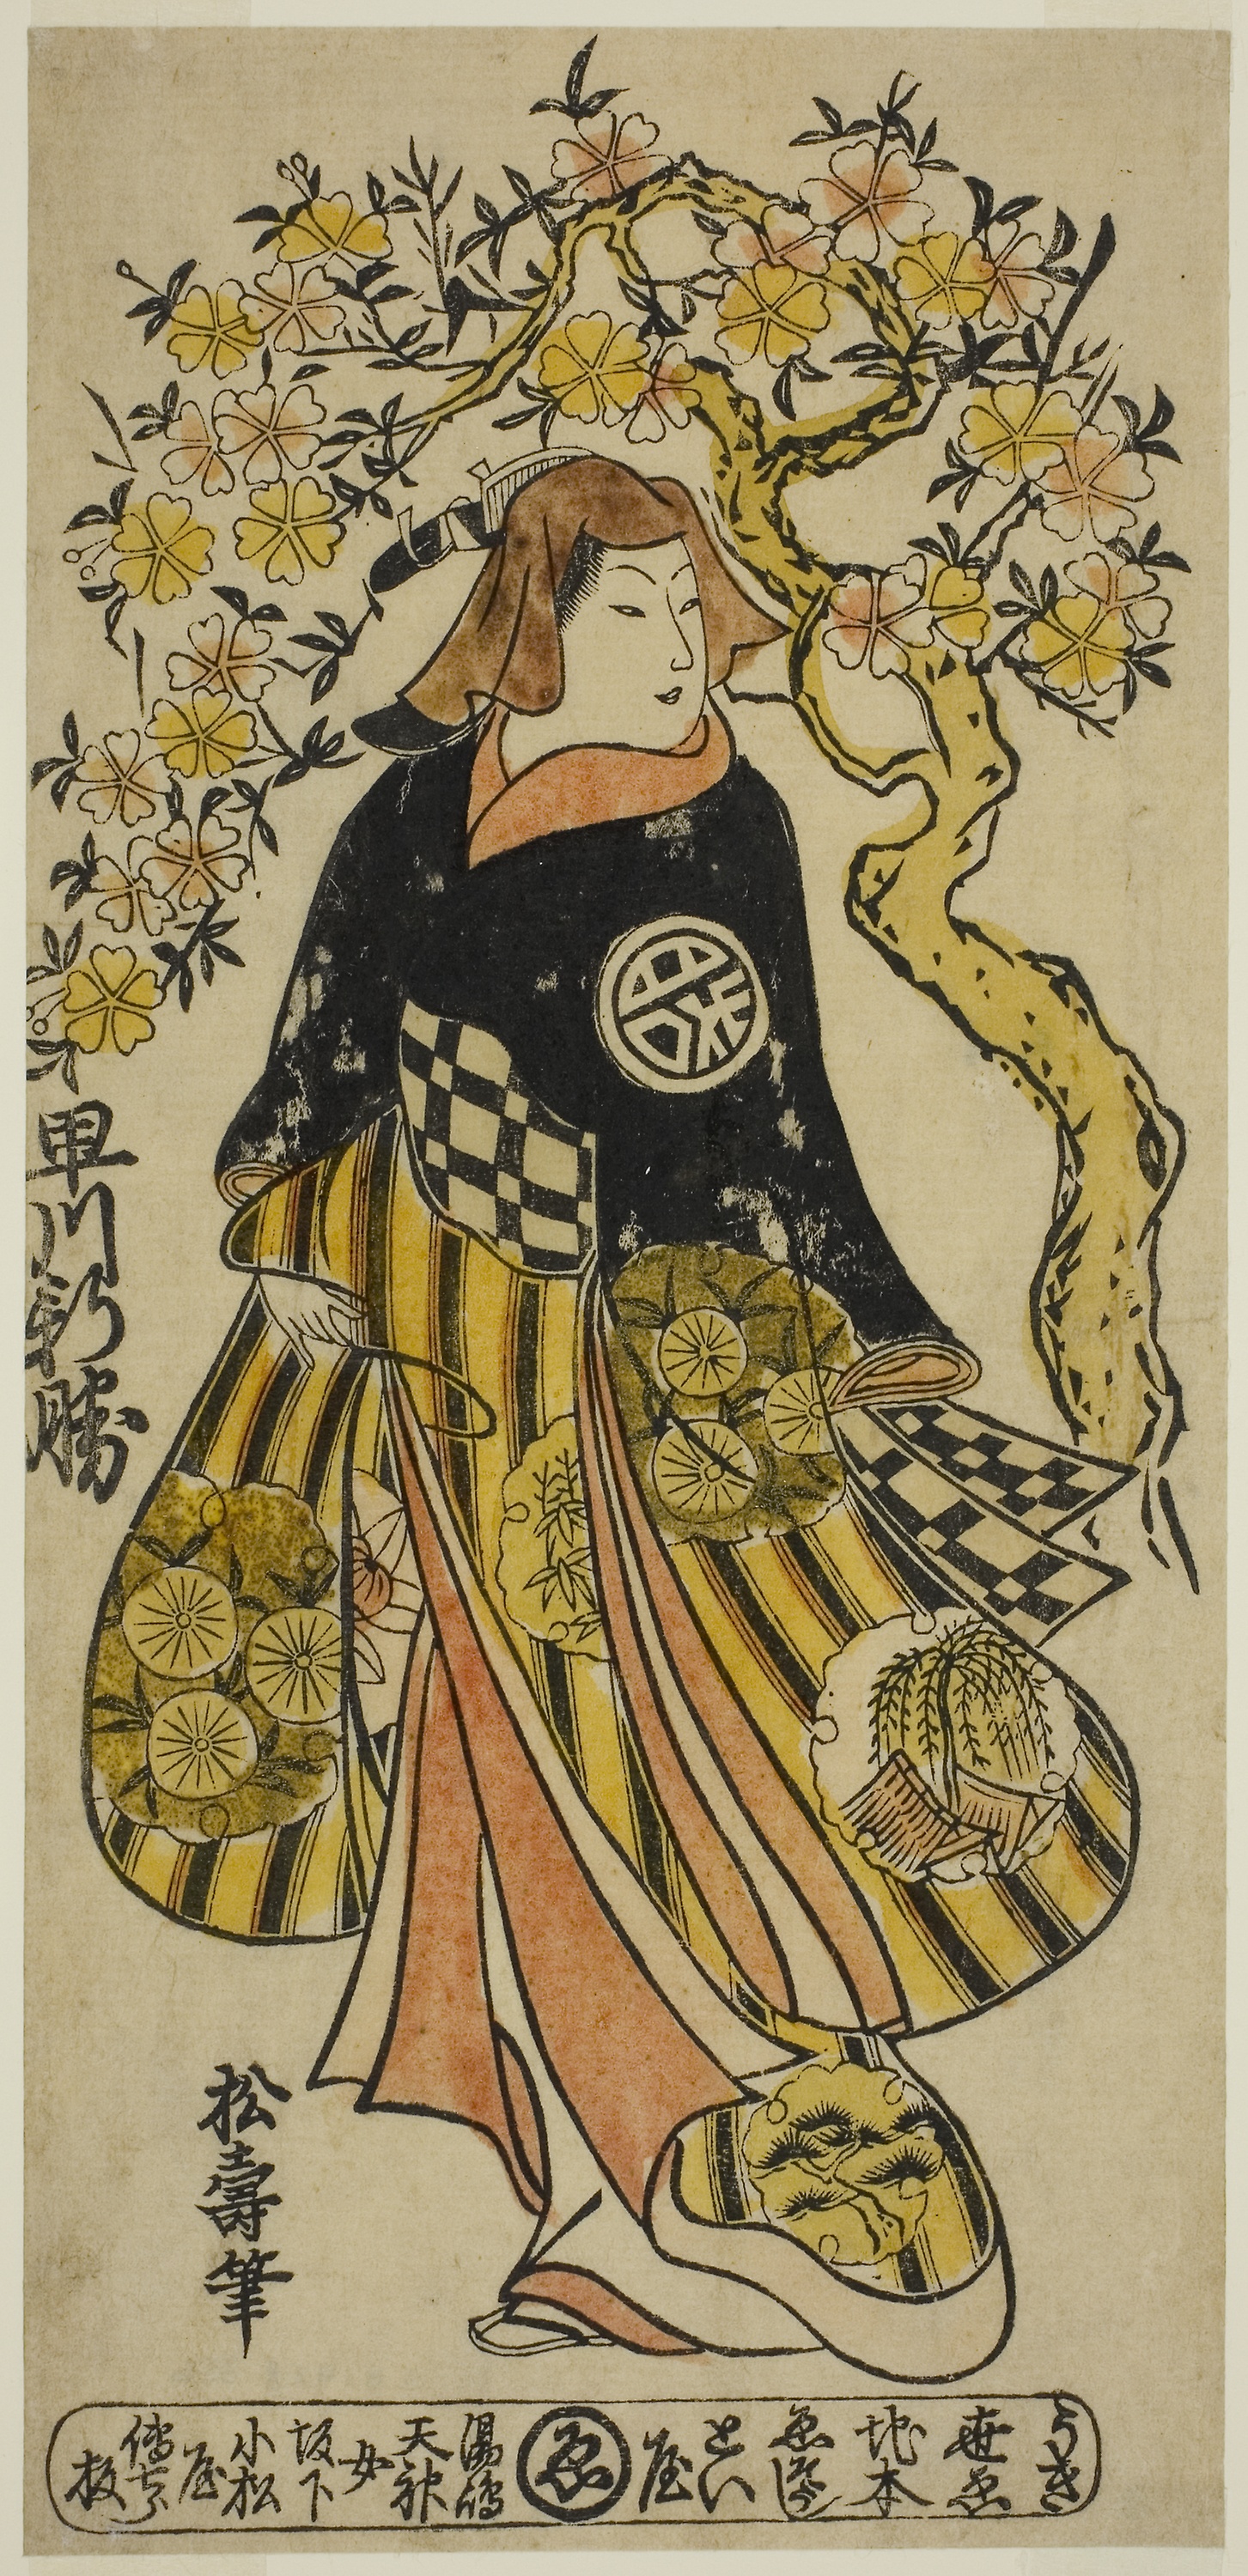
art, costume design, textile, painting, illustration, prophet, fictional character